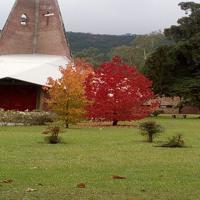
Weather: cloudy or overcast